Religion in pre-Islamic Arabia

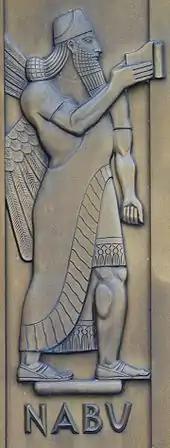
Lee Lawrie, "Nabu" (1939). Library of Congress John Adams Building, Washington, D.C.

Sacred places were known as "hima", "haram" or "mahram", and within these places, all living things were considered inviolable and violence was forbidden. In most of Arabia, these places would take the form of open-air sanctuaries, with distinguishing natural features such as springs and forests. Cities would contain temples, enclosing the sacred area with walls, and featuring ornate structures.